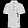
Label: T - shirt / top